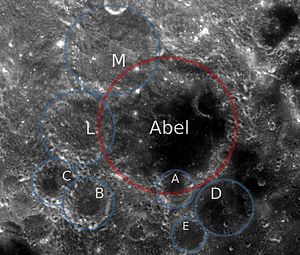
Abel (månekrater)
Abel er et gammelt nedslagskrater på Månen, som ligger nær den sydøstlige rand af Månens forside. og er opkaldt efter den norske matematiker Niels Abel. Navnet blev officielt tildelt af den Internationale Astronomiske Union i 1935.